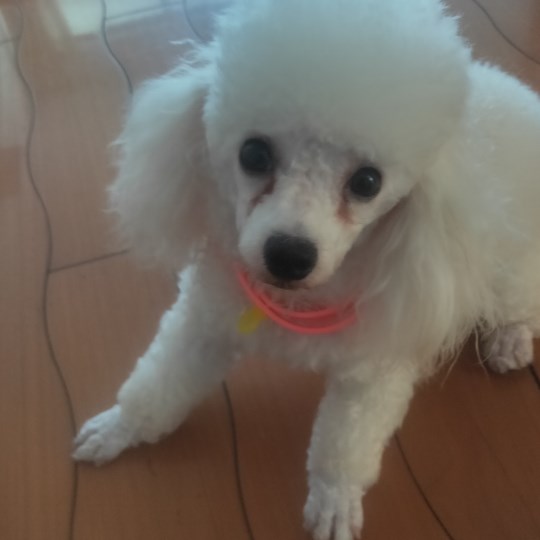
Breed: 2925-n000114-toy_poodle